Madhouse (2004 film)

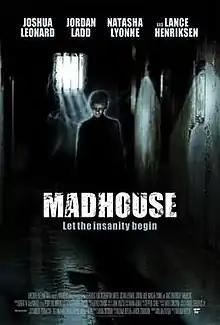

Madhouse is a 2004 slasher film, directed and co-written by William Butler and starring Joshua Leonard, Jordan Ladd, Natasha Lyonne, Lance Henriksen, and Mark Holton. Its plot follows an intern who uncovers a series of murders at a rural psychiatric hospital. It’s an international co-production film between the United States, Romania and the United Kingdom.